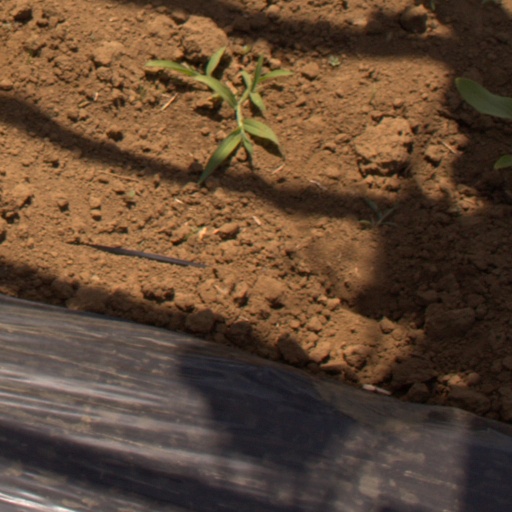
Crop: Jerusalem artichoke